Code 18

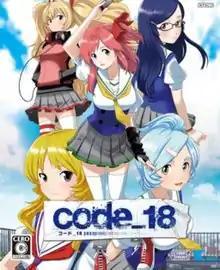
Cover art, depicting (clockwise from top left) Arika, Hikari, Nanari, Yuzu, and Tamaki

Code_18 is a visual novel video game developed by Cyberfront and released on September 29, 2011, for the PlayStation Portable and Xbox 360, and later for Microsoft Windows. It is a reboot of the "Infinity" series, which also includes "", "", "", and the spin-off "". The story follows Hayato Hino, a high school student who receives voice messages from the future on his phone, and is stuck in a loop, repeating a month of his life over and over again. The gameplay involves advancing the story through conversations with characters, with dialogue choices influencing the story's path.